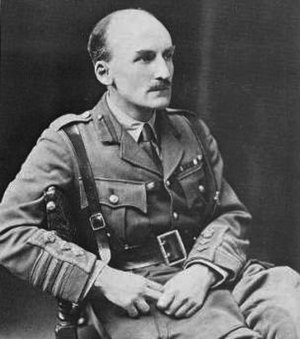
J.F.C. Fuller
Generalmajor John Frederick Charles Fuller, CB, CBE, DSO, almindelig kendt som J.F.C. Fuller var en britisk generalmajor, militærhistoriker og strateg. Han var en af de tidligere teoretikere omkring brugen af kampvogne og beskrev de grundlæggende elementer i krigsførelse.